TRS-80 Model 100

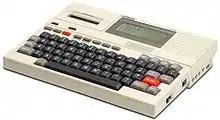
Epson HX-20

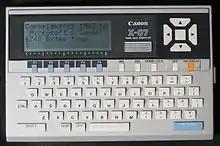
Canon X-07

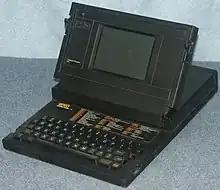
GRiD Compass 1101

The Olivetti M10, NEC PC-8201 and NEC PC-8300 were built on the same platform as the original Kyocera design, although the Olivetti M10 had a display that could be tilted towards the user. The earlier and smaller Epson HX-20 of 1982 used a much smaller LCD display, four lines of twenty characters, and had an internal cassette tape drive for program and file storage. There were several other "calculator-style" computers available at the time, including the Casio FP-200, the Compact Computer 40, and the Canon X-07.